Bucket Detective

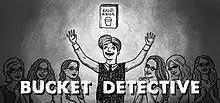
Steam header image

Bucket Detective is a video game released in 2018 by The Whale Husband, a collaboration between American independent developer Jesse Barksdale and Finnish developer Samu Kovanen. Described as a "dark comedy horror game", "Bucket Detective" is an adventure game in which an illiterate and perverse author endures personal and moral sacrifices made to a cult in order to receive the literary inspiration to publish a novel. "Bucket Detective", in line with Barksdale's previous game, "The Static Speaks My Name", was strongly influenced by personal themes of "depression, anxiety and obsession" and designed in ways to disorient and confuse the player. The game, which was the first commercial project from Barksdale, received a positive reception from critics, with particular attention directed at the game's unusual and grotesque premise and disturbing content.